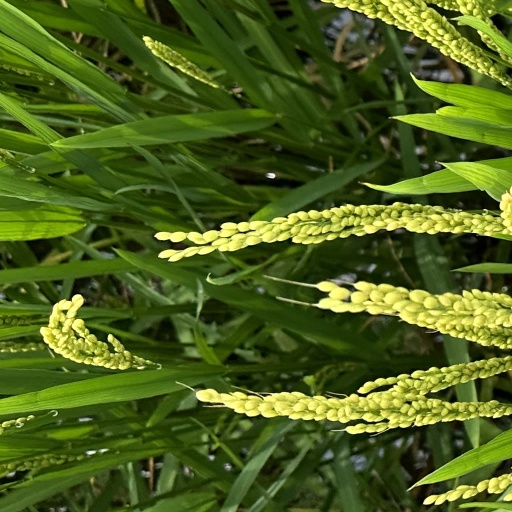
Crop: rice